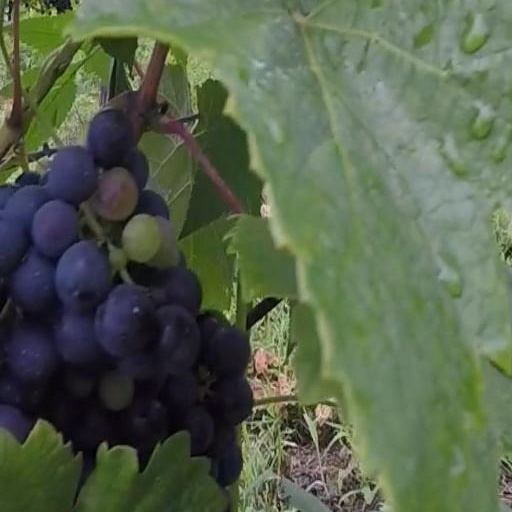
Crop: grape